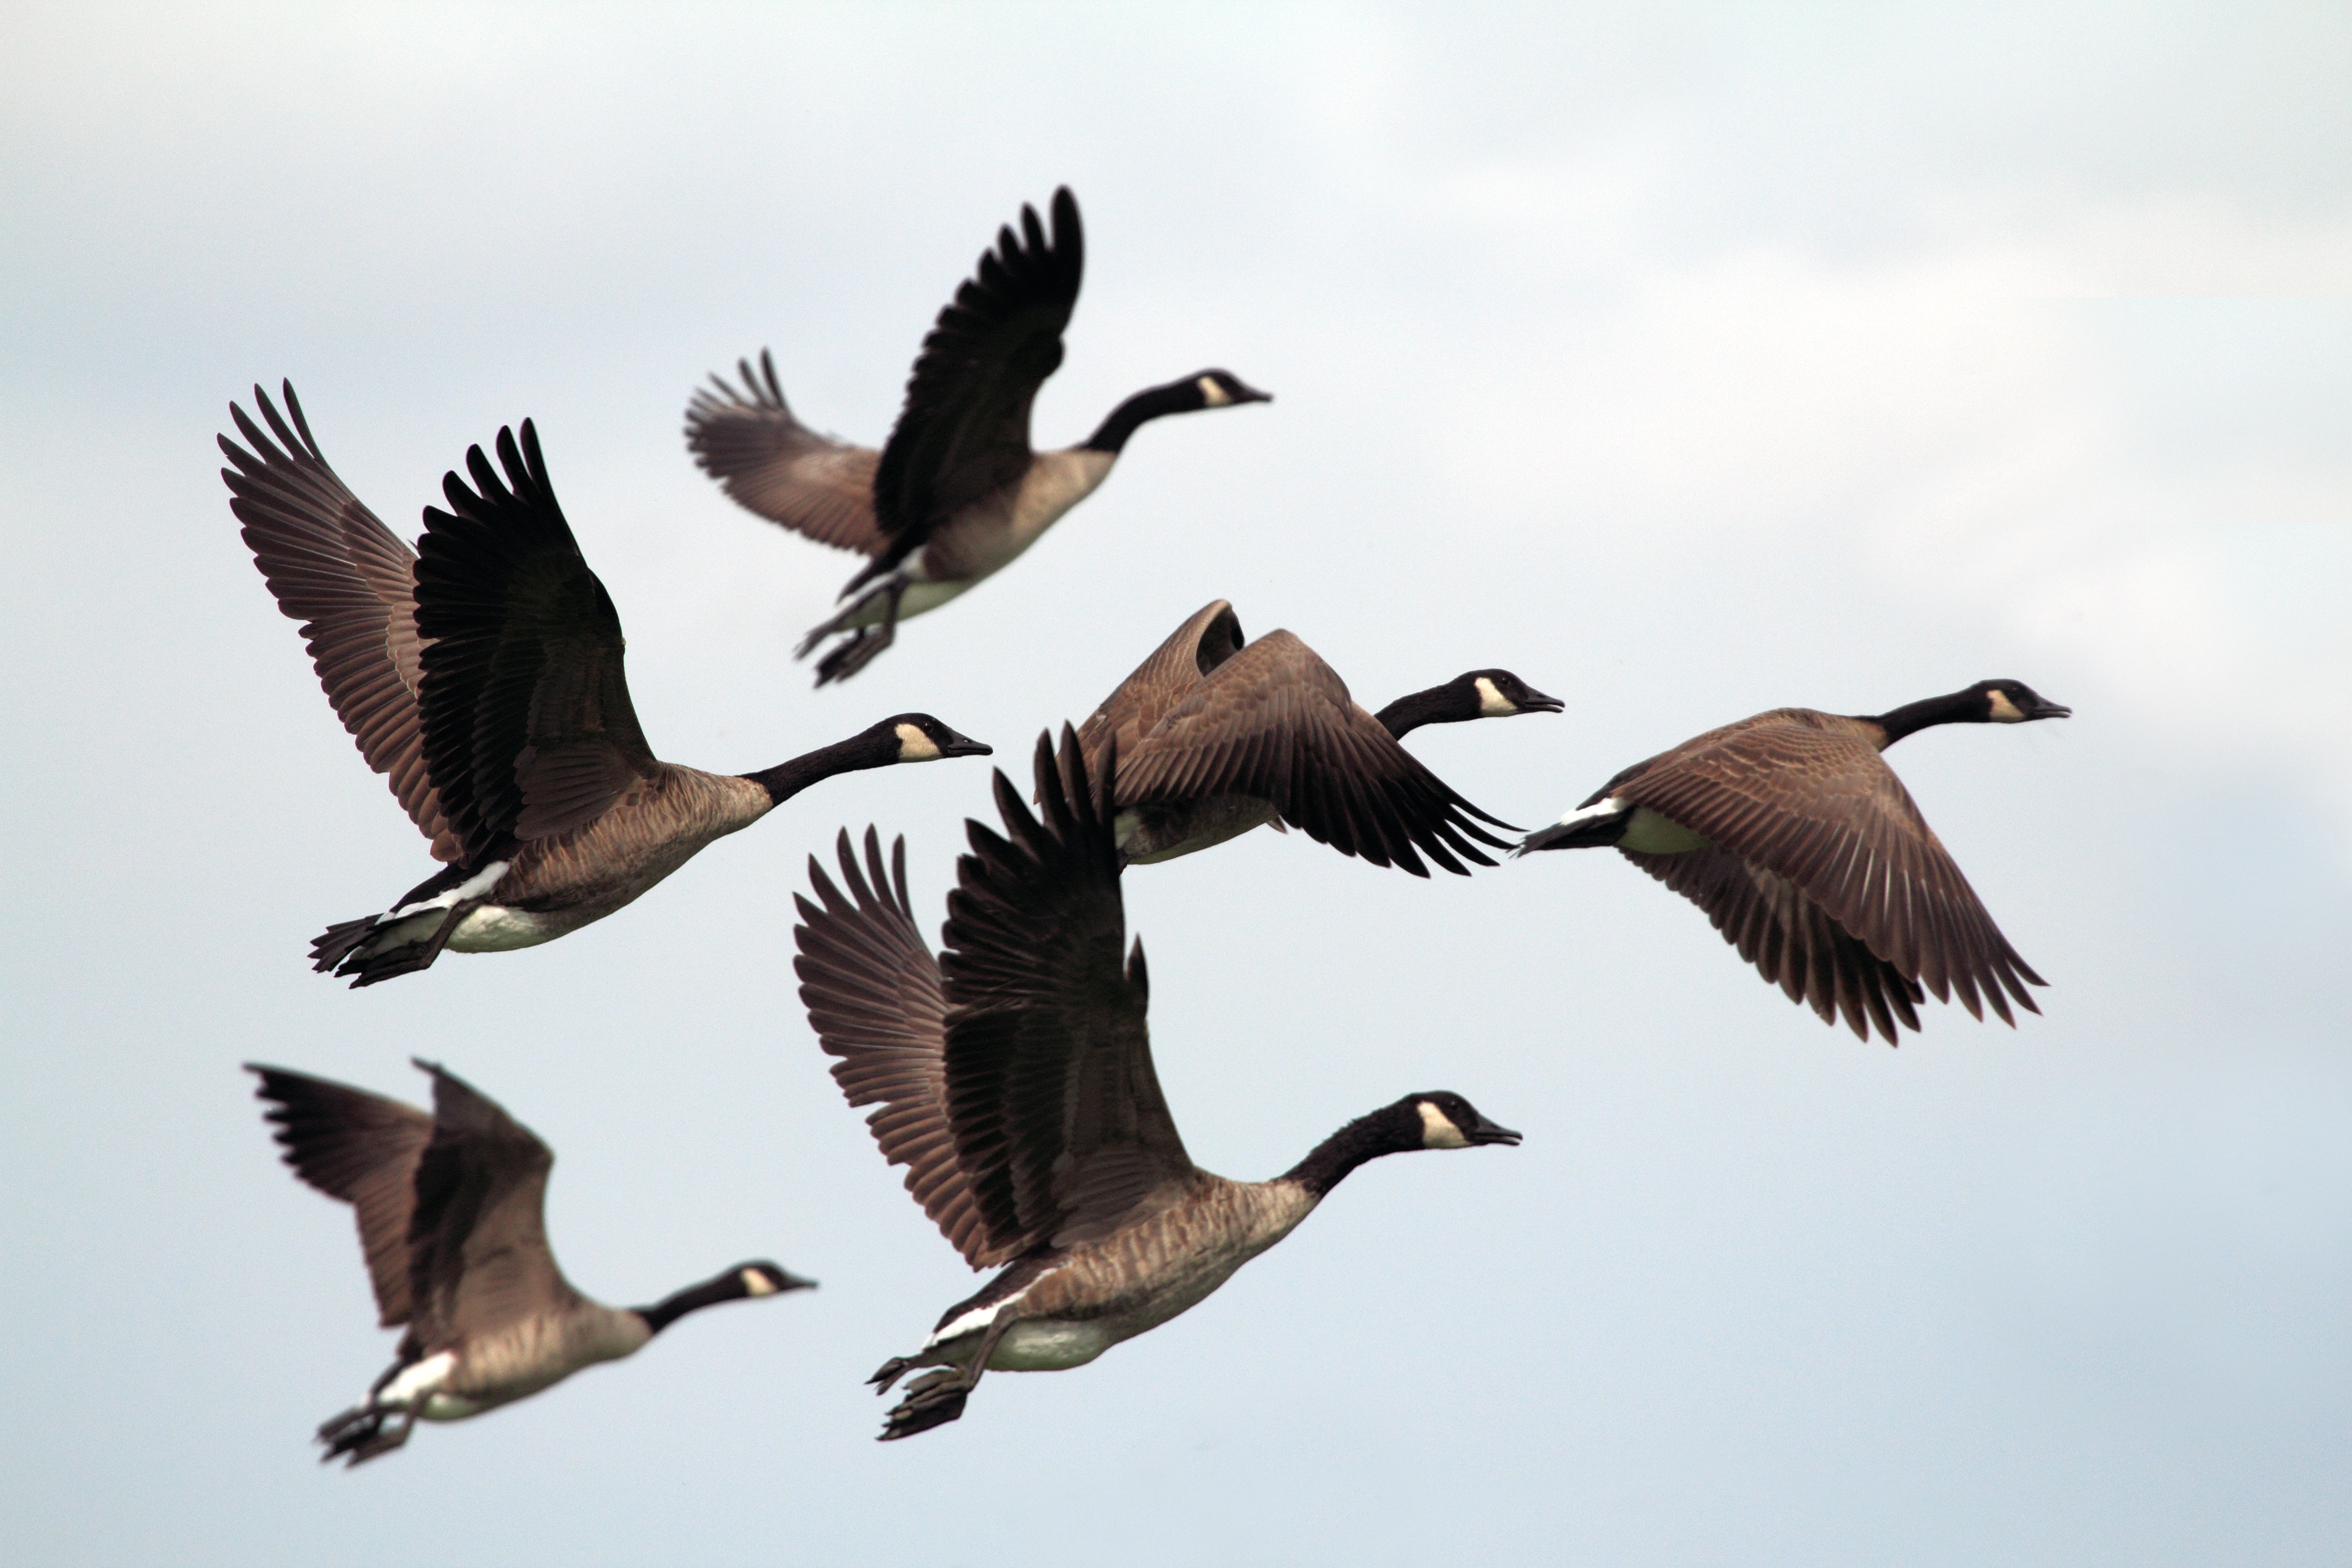
bird, wing, fly, wildlife, beak, flight, fauna, duck, goose, vertebrate, waterfowl, water bird, bird migration, animal migration, ducks geese and swans